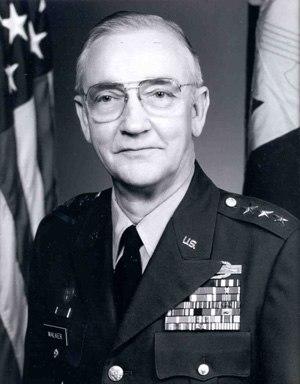
Le Commandant du Bureau de la Garde nationale dirige le National Guard Bureau et est par conséquent l'officier le plus haut gradé de la Garde nationale américaine, un des services des forces américaines qui constitue sa réserve et dont les effectifs sont répartis entre les branches de l'Air Force et de l'Army. L'actuel CNGB est le général Joseph L. Lengyel.